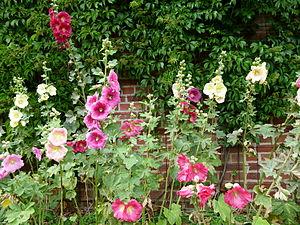
Roses trémières.
Sablonceaux est une commune du Sud-Ouest de la France, située dans le département de la Charente-Maritime. Ses habitants sont appelés les Sablonçonnais et les Sablonçonnaises.
Alcea est un genre de plantes de la famille des Malvaceae. C'est le genre de la Rose trémière, une Alcée dont la haute hampe florale s'invite parfois spontanément dans les jardins ou le long des trottoirs.
Saint-Romain-de-Benet est une commune du sud-ouest de la France, située dans le département de la Charente-Maritime en région Nouvelle-Aquitaine. Ses habitants sont appelés les Saint-Rominois et les Saint-Rominoises.